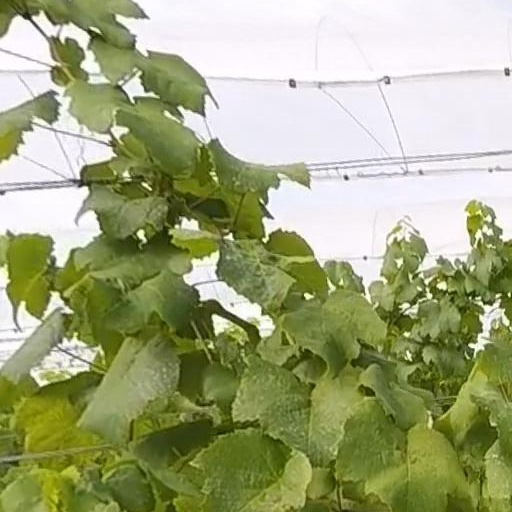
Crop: grape